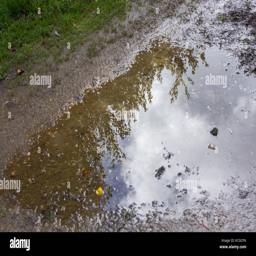
trees & reflections in a puddle on a muddy pathway